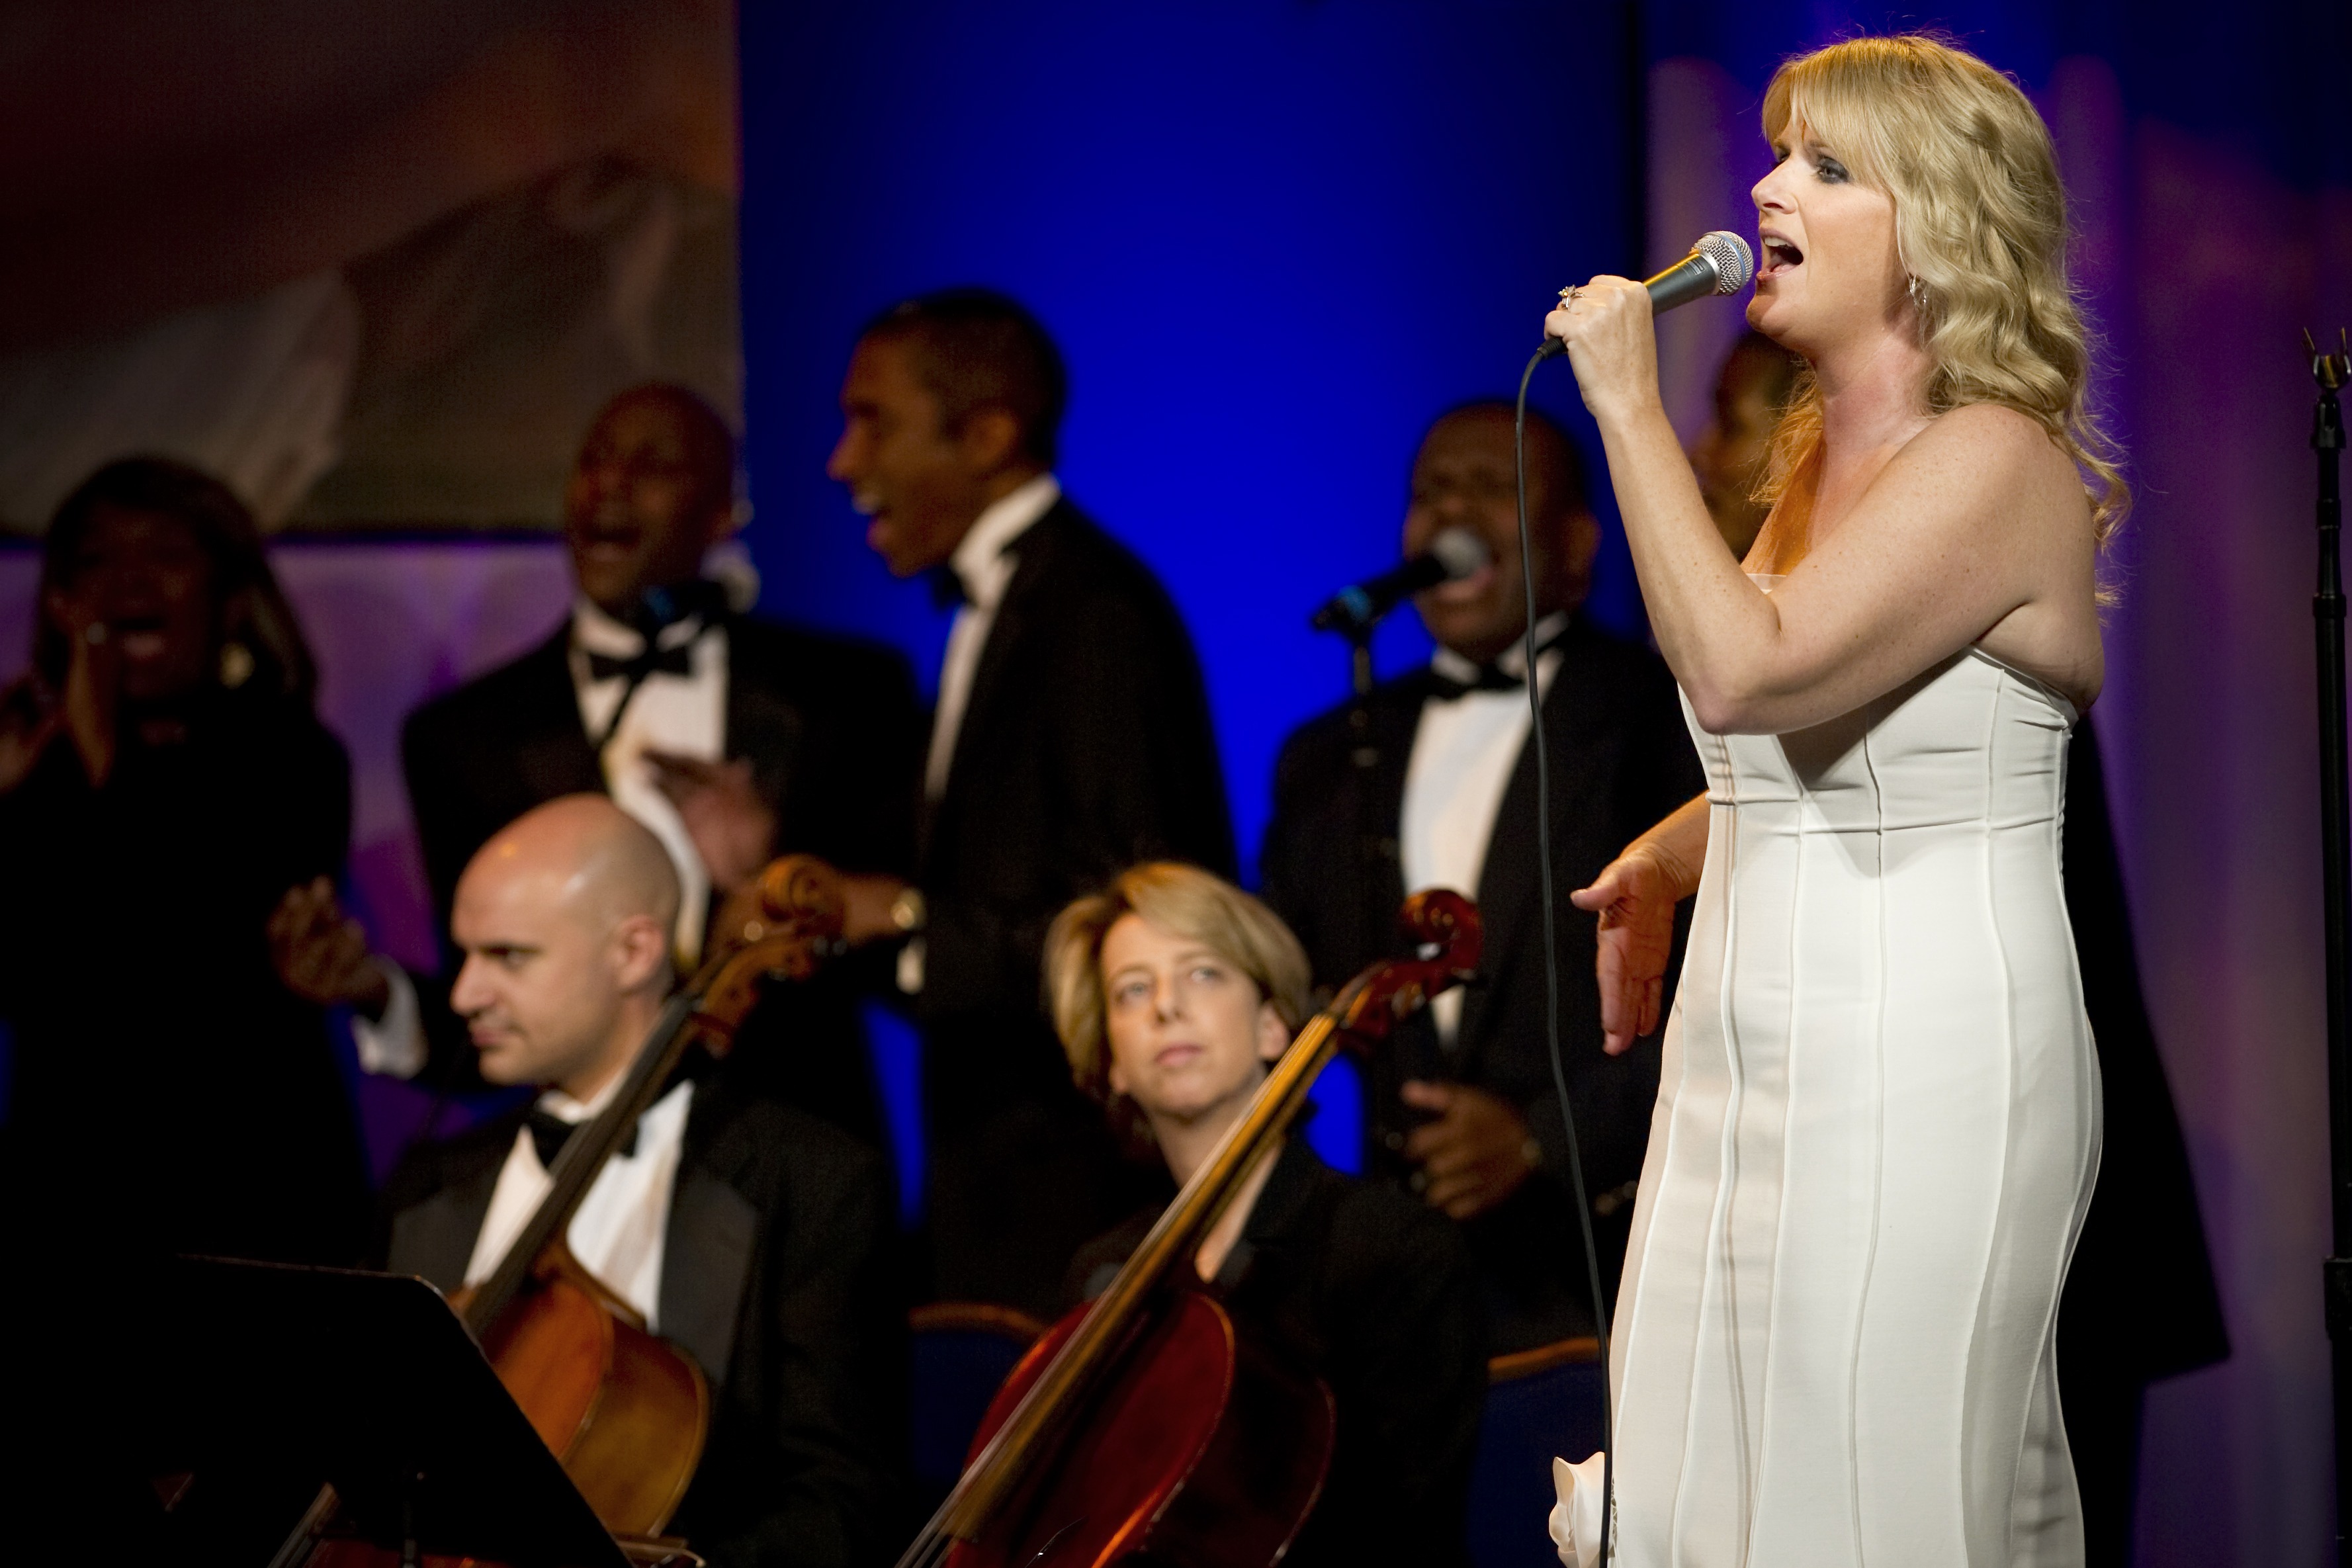
music, country, concert, singer, band, audience, musician, performance, singing, famous, celebrity, washington dc, performing arts, entertainer, known, musical ensemble, musical theatre, trisha yearwood